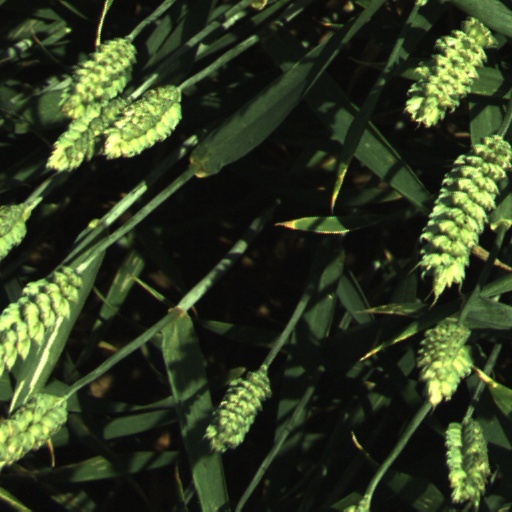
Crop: wheat